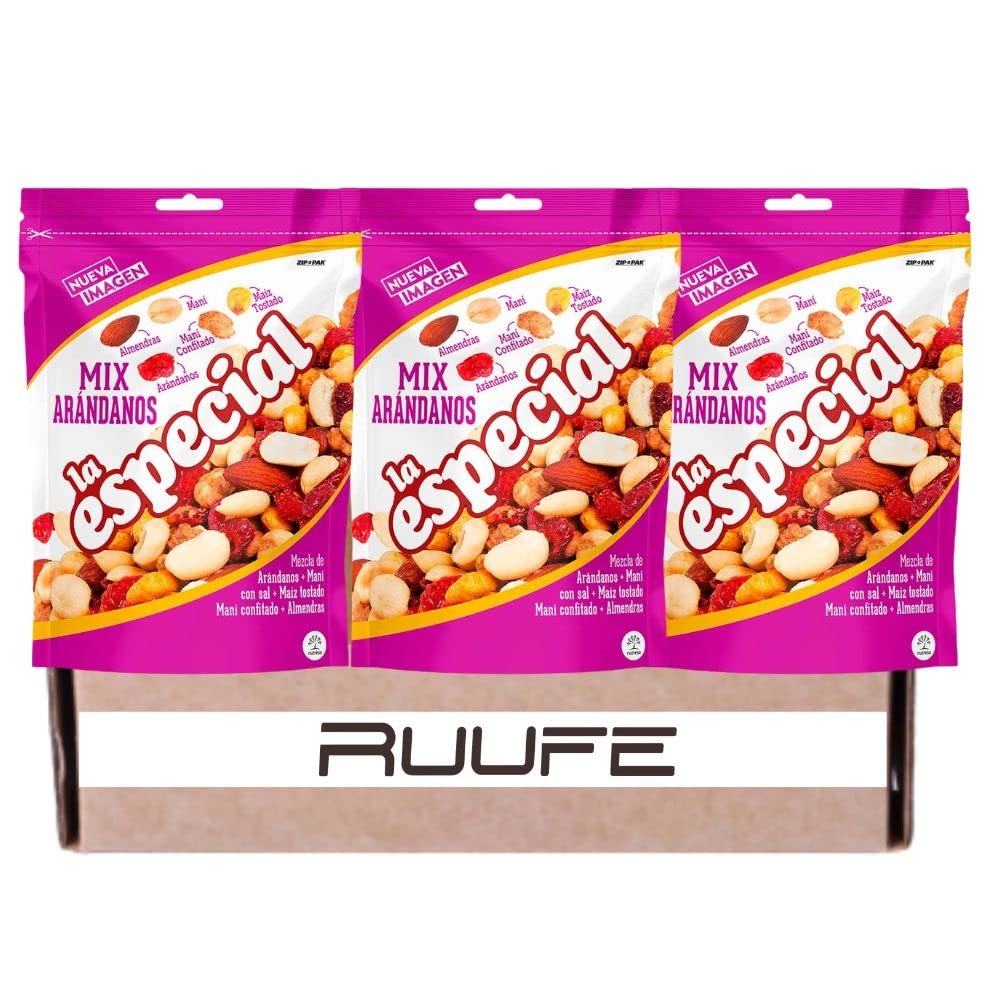
Item Name: Mani La especial (3 pack) Roasted peanuts sweet peanuts blueberries almonds Mix Mani la especial Colombia Colombian snacks
Bullet Point 1: MIX PEANUTS LA ESPECIAL: Go nuts for smart snacking with La Especial dry nuts (Mani La especial) Peanuts. Made with simple ingredients, these peanuts have a savory flavor and are a good source of essential nutrients
Bullet Point 2: COMBINATION: Pairs perfectly with your favorite snacks to enjoy with the whole family or even friends. Just place a plate full of these Dry nuts on the side for a party snack and wait a couple minutes for them to run out.
Bullet Point 3: PEANUTS: Roast peanuts seasoned with all kinds of ingredients for enhanced flavor—they're a good source essential nutrients
Bullet Point 4: FLAVOR: Roasted peanuts, sweet peanuts, blueberries, almonds Mix
Bullet Point 5: ANY TIME: Great for some on-the-go energy, as an afternoon snack, for dessert after a meal or simply as comfort food, treats from Ruufe come in a wide variety of shapes, colors and tastes
Bullet Point 6: SELLER REPUTATION: For over 10 years, RUUFE has been bringing smiles to the latino faces of snack lovers and dessert lovers with each and every bite. From Colombian snacks, mexican, brazilian, argentinian, you name it. We stand by our slogan which means ReUniting Unified Families from Everywhere; RUUFE.
Bullet Point 7: TRADITION: One of the most delicious Colombian snacks. Great for some on-the-go energy, as an afternoon snack, for dessert after a meal or simply as comfort food. Treats from Ruufe come in a wide variety of shapes, colors and tastes.
Product Description: Dry nuts by La especial is one of the most delicious dry nuts from Colombia. They are a MUST HAVE.
Value: 6.3
Unit: Ounce

Price: 29.13